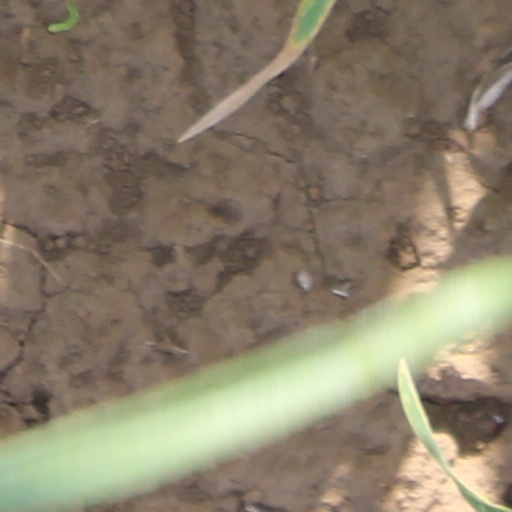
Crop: wheat